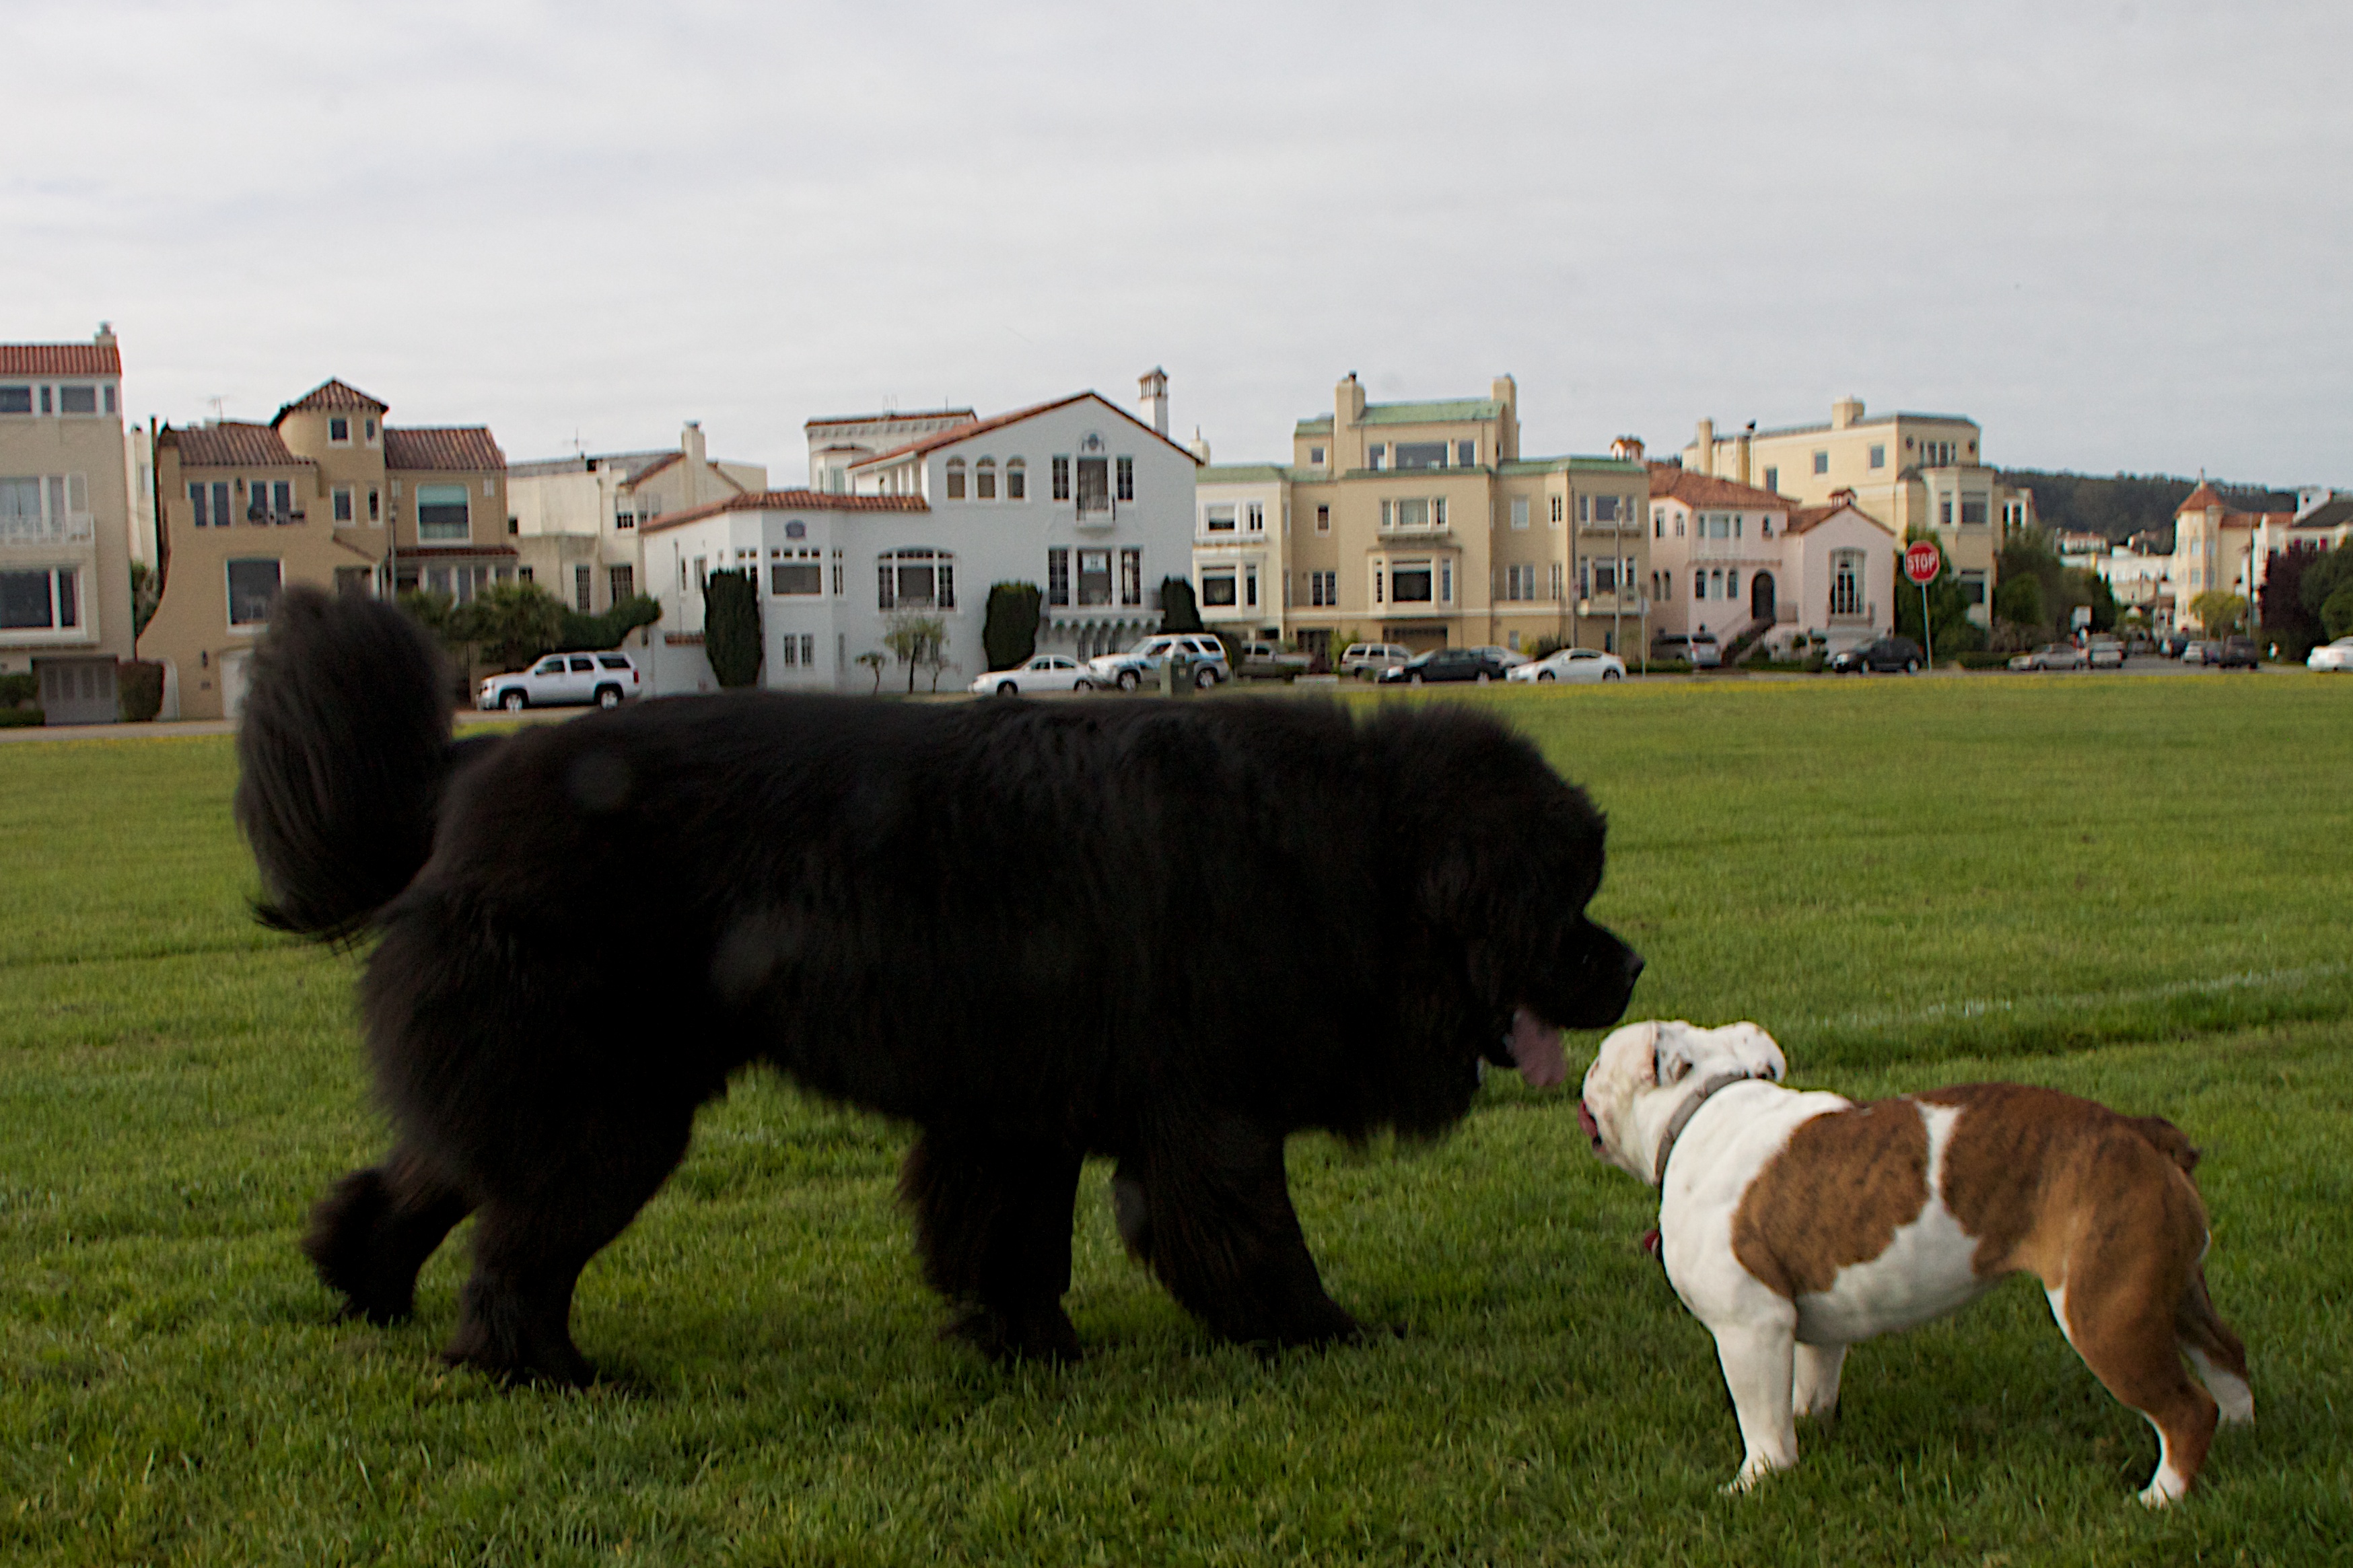
dog, mammal, vertebrate, newfoundland, dog breed, dog like mammal, dog breed group, dog crossbreeds, conformation show